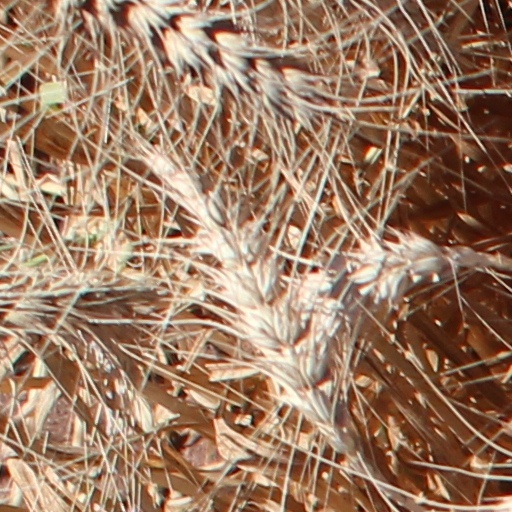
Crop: wheat